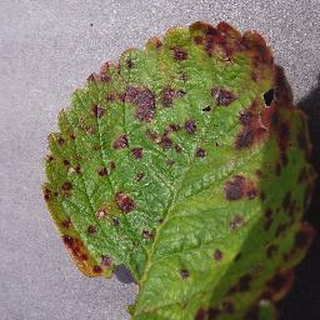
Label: strawberry_leaf_scorch